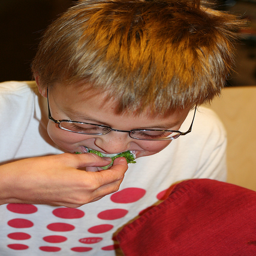
A picture of a person that is eating some food.
A young boy with glasses stuffing food into his mouth
A child wearing glasses eating a piece of food.
A blonde child takes a bite of food.
a blond boy in glasses and a white shirt is eating